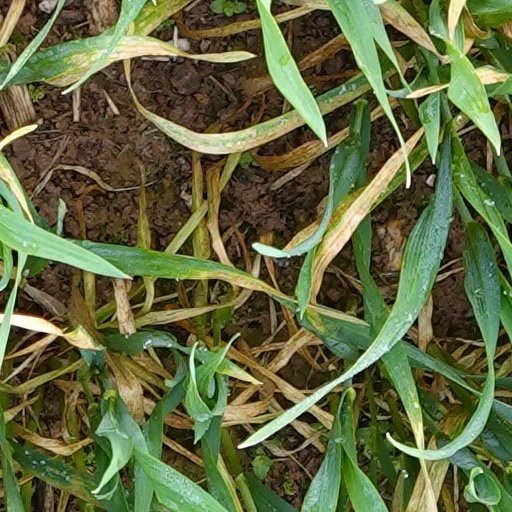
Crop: wheat